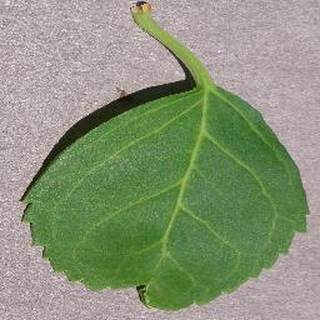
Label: healthy_cherry